Fox River (Illinois River tributary)

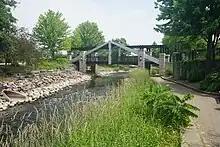
The Fox River and River Walk in downtown Waukesha, Wisconsin

The Fox River rises in the Halbach Swamp, southeast of the community of Colgate, Wisconsin and flows past Brookfield, Waukesha, Big Bend, Waterford, Rochester, Burlington, Wheatland, Silver Lake and Wilmot, for a total of in Wisconsin.